Handmade Heaven

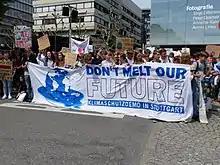
A color photograph of a group at a peaceful protest for climate change in Germany, taken in 2019.

To mark the beginning of a new era in her career, Marina stated via Twitter in 2018 that she would be dropping "and the Diamonds" from her stage name in order to release music as just Marina (stylised in all caps). She explained that, "It took me well over a year to figure out that a lot of my identity was tied up in who I was as an artist... and there wasn't much left of who "I" was." After the announcement, Marina released "Baby" with Clean Bandit, her first single under her new name. Towards the beginning of 2019, "Handmade Heaven" was formally announced to the public. It served as the lead single to her then-upcoming fourth studio album and is her first solo release since "Blue", the fifth and final single from her third album, "Froot", in 2015.